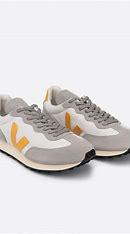
Brand: Veja
Model: RIO Branco